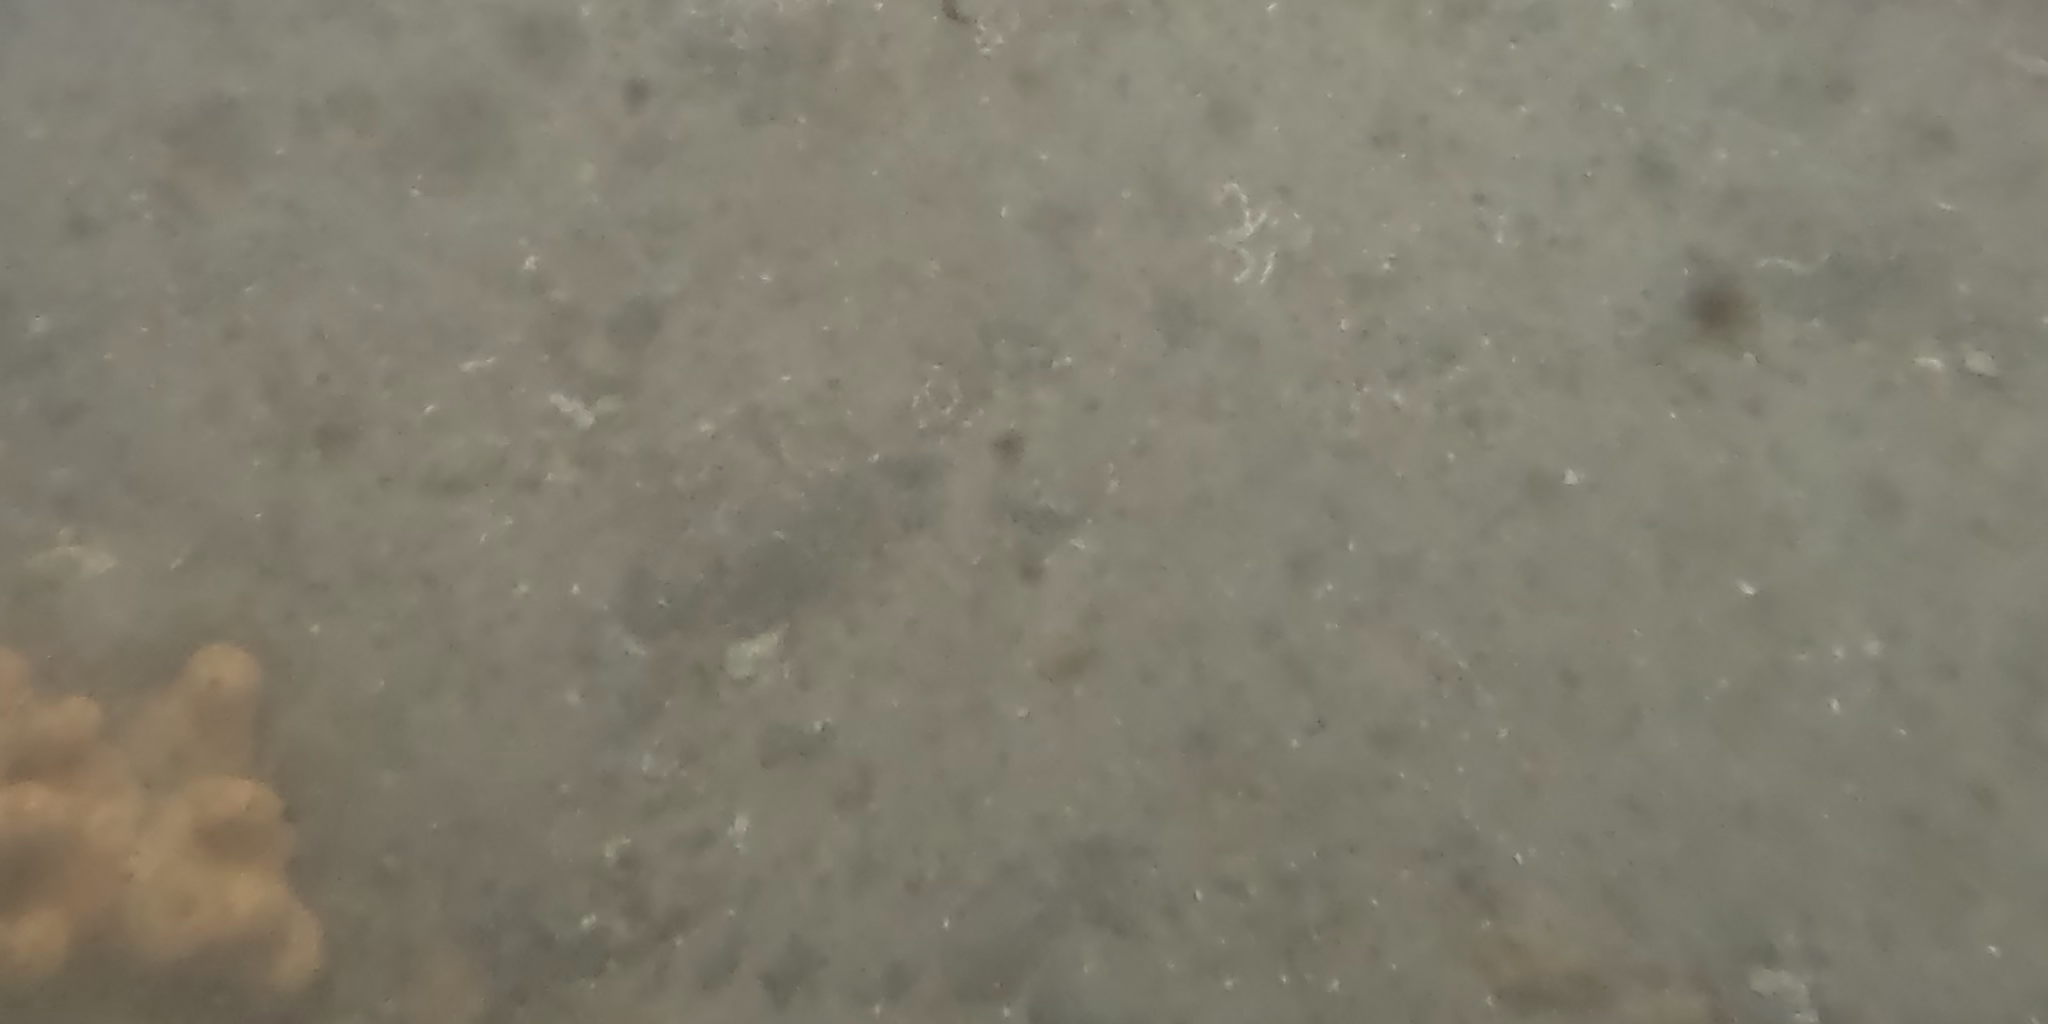
Seabed habitat: stone